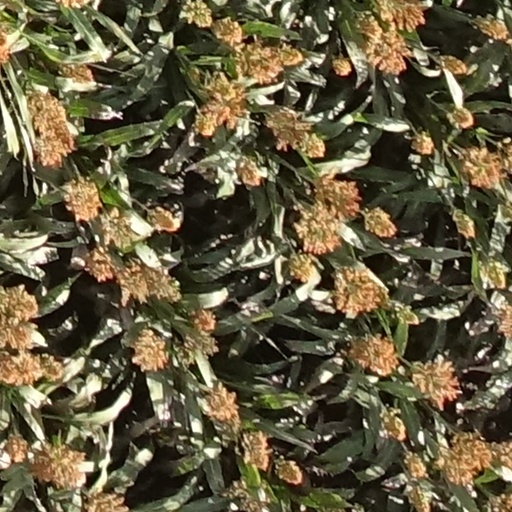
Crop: sorghum